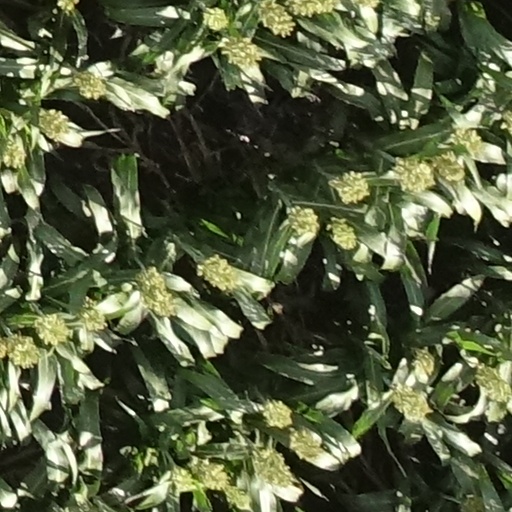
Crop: sorghum